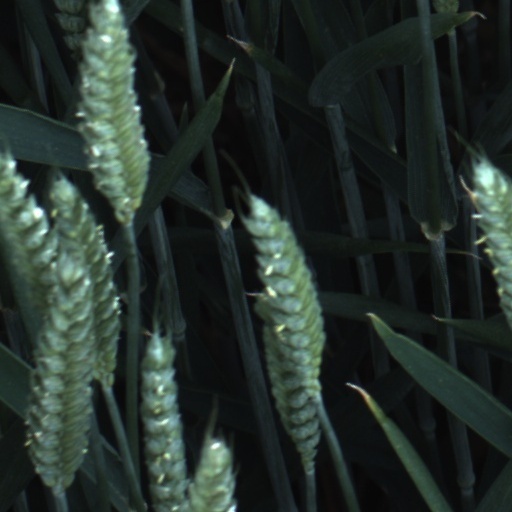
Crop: wheat